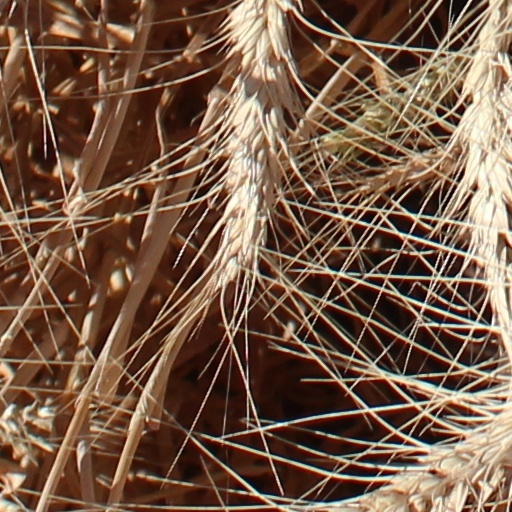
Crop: wheat